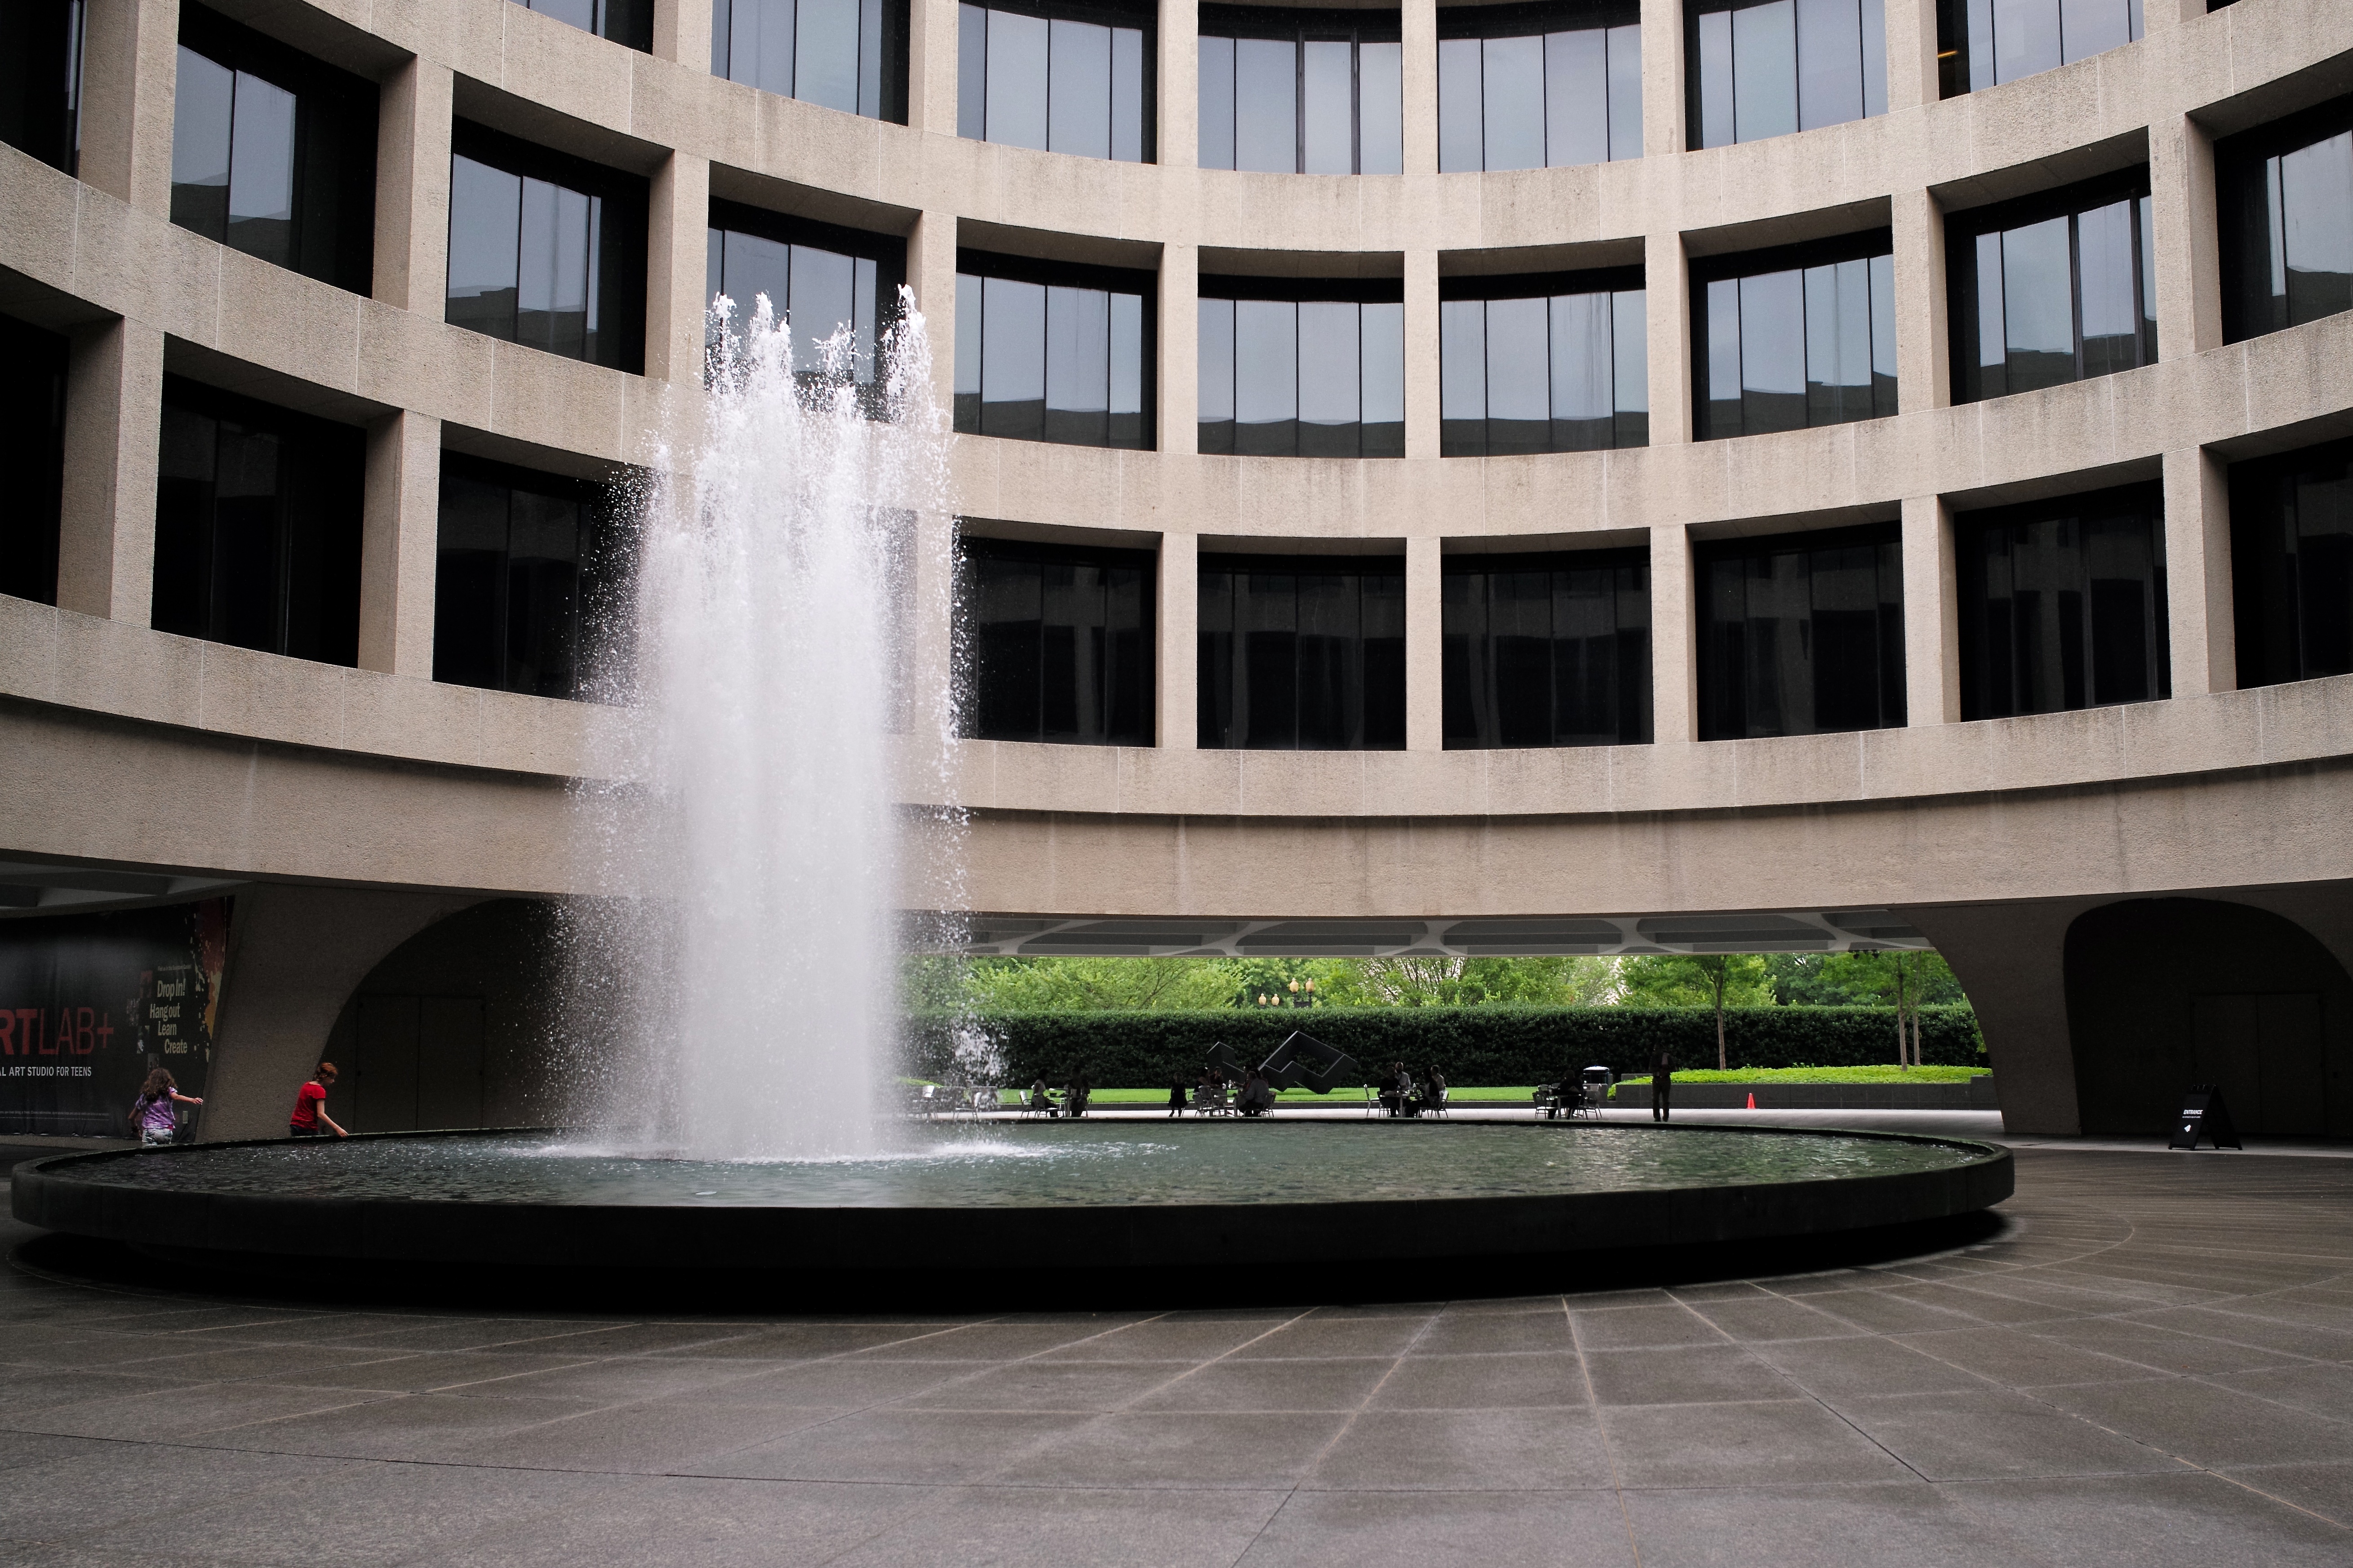
architecture, city, downtown, summer, travel, museum, plaza, usa, landmark, facade, washington, dc, national, art, m, courtyard, fountain, 28, mall, shape, leica, 240, summicron, hirshhorn, urban area, metropolitan area